Seminary of Mar Abba the Great

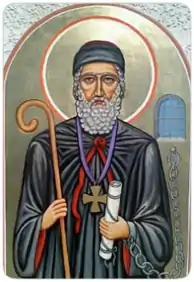
Icon of Mar Abba the Great, the seminary's patron saint

The Seminary of Mar Abba the Great is a Chaldean Catholic seminary located in El Cajon, California. The seminary is the first and only Chaldean Catholic seminary outside of Iraq. The seminary is part of the Eparchy of St. Peter the Apostle, a diocese which encompasses 19 of the westernmost states of the United States. The seminary was consecrated by Mar Sarhad Yawsip Jammo on July 25, 2008. Fr. Andrew Younan was appointed as the seminary's rector and Mar Bawai Soro was assigned to the post of spiritual director for those discerning the priesthood. The seminary proper has dorms for as many as 10 men, and there is another building on the land which is the Institute of Mar Abba the Great which is home to a chapel, library, and a classroom.